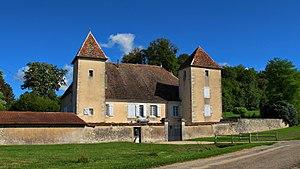
Un des trois châteaux
Sauvagney est une commune française située dans le département du Doubs en région Bourgogne-Franche-Comté.